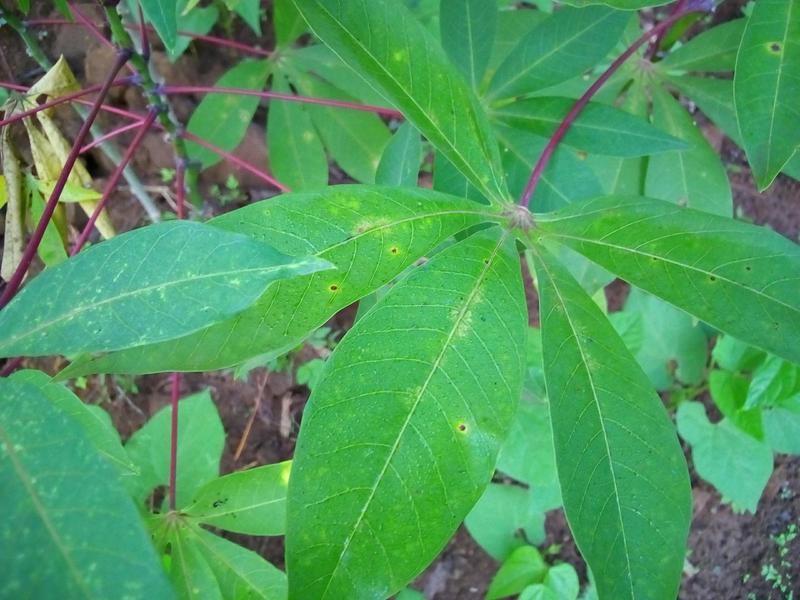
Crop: cassava
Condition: healthy